Lease Islands

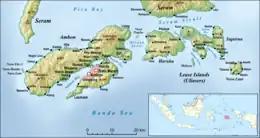

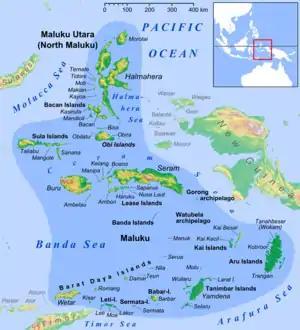
Lease Islands in the center of the Maluku Islands

The Lease Islands (pronounced "LAY-a-SAY", /leɪ.a.seɪ/), formerly called the Uliasers or Uliassers, are a group of three inhabited islands (and smaller uninhabited islets), lying immediately to the south of Seram and east of Ambon Island in the province of Maluku, in Indonesia. The three inhabited islands, from west to east, are Haruku, Saparua and Nusa Laut, while tiny uninhabited Molana is administratively part of Saparua District; these islands constitute four administrative districts ("kecamatan") within Central Maluku Regency.